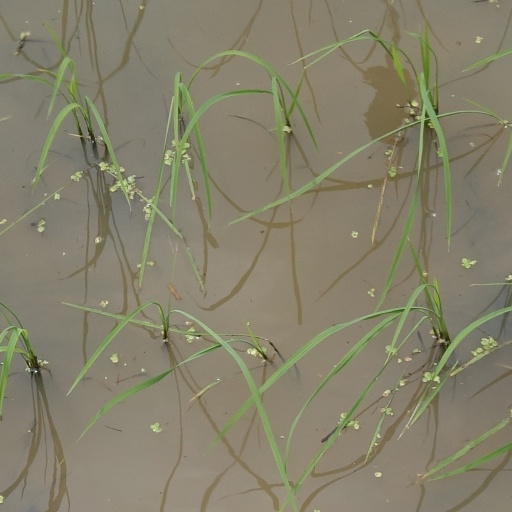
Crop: rice